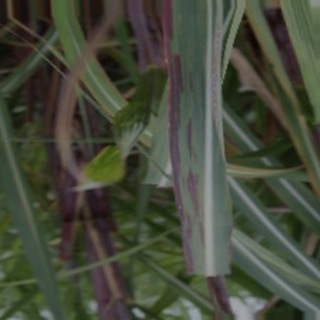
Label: sugarcane_bacterial_blight